John R. Countryman

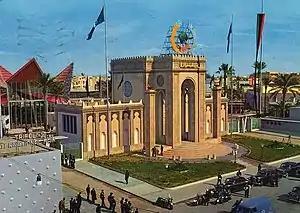

In August 1966, Countryman applied for Arabic language training with the intention of concentrating his diplomatic service on one geographic area. He studied Arabic, Islamic law, and Arabic history over a period of 18 months at the American University of Beirut. He also completed a three-month training course as a petroleum attache at Exxon in Houston, Texas. During his time in Lebanon, the Six-Day War broke out in Israel and Countryman was assigned to help evacuate US personnel. He himself was evacuated to Athens. When the war ended, Countryman and the other Arabic language students were the first to return to the embassy.